Stronger (Kanye West song)

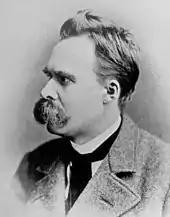
The lyrics of the song's refrain offer a mantra that paraphrases Friedrich Nietzsche's famous quote: "What does not kill him, makes him stronger."

In the lyrics of "Stronger", West focuses on self-empowerment as he asserts his greatness in response to his critics. West raps about his patience making him stronger when struggling with lust for a girl on the chorus, offering a mantra that paraphrases Nietzsche's famous dictum: "What does not kill him, makes him stronger." In addition, West sends a return message to his fans with a refrain of "I need you right now", which also references wanting a girl in the club. West fantasizes the girl as a model, inviting her to be his "black Kate Moss". He juxtaposes the sample's words with his lyrics, preceding Daft Punk's "harder" by telling his girl, "Baby, you’re making it!" The rapper also alludes to Nietzsche's "Apollonian and Dionysian", expressing that he had been seeking out the girl since Prince was involved with Kotero.